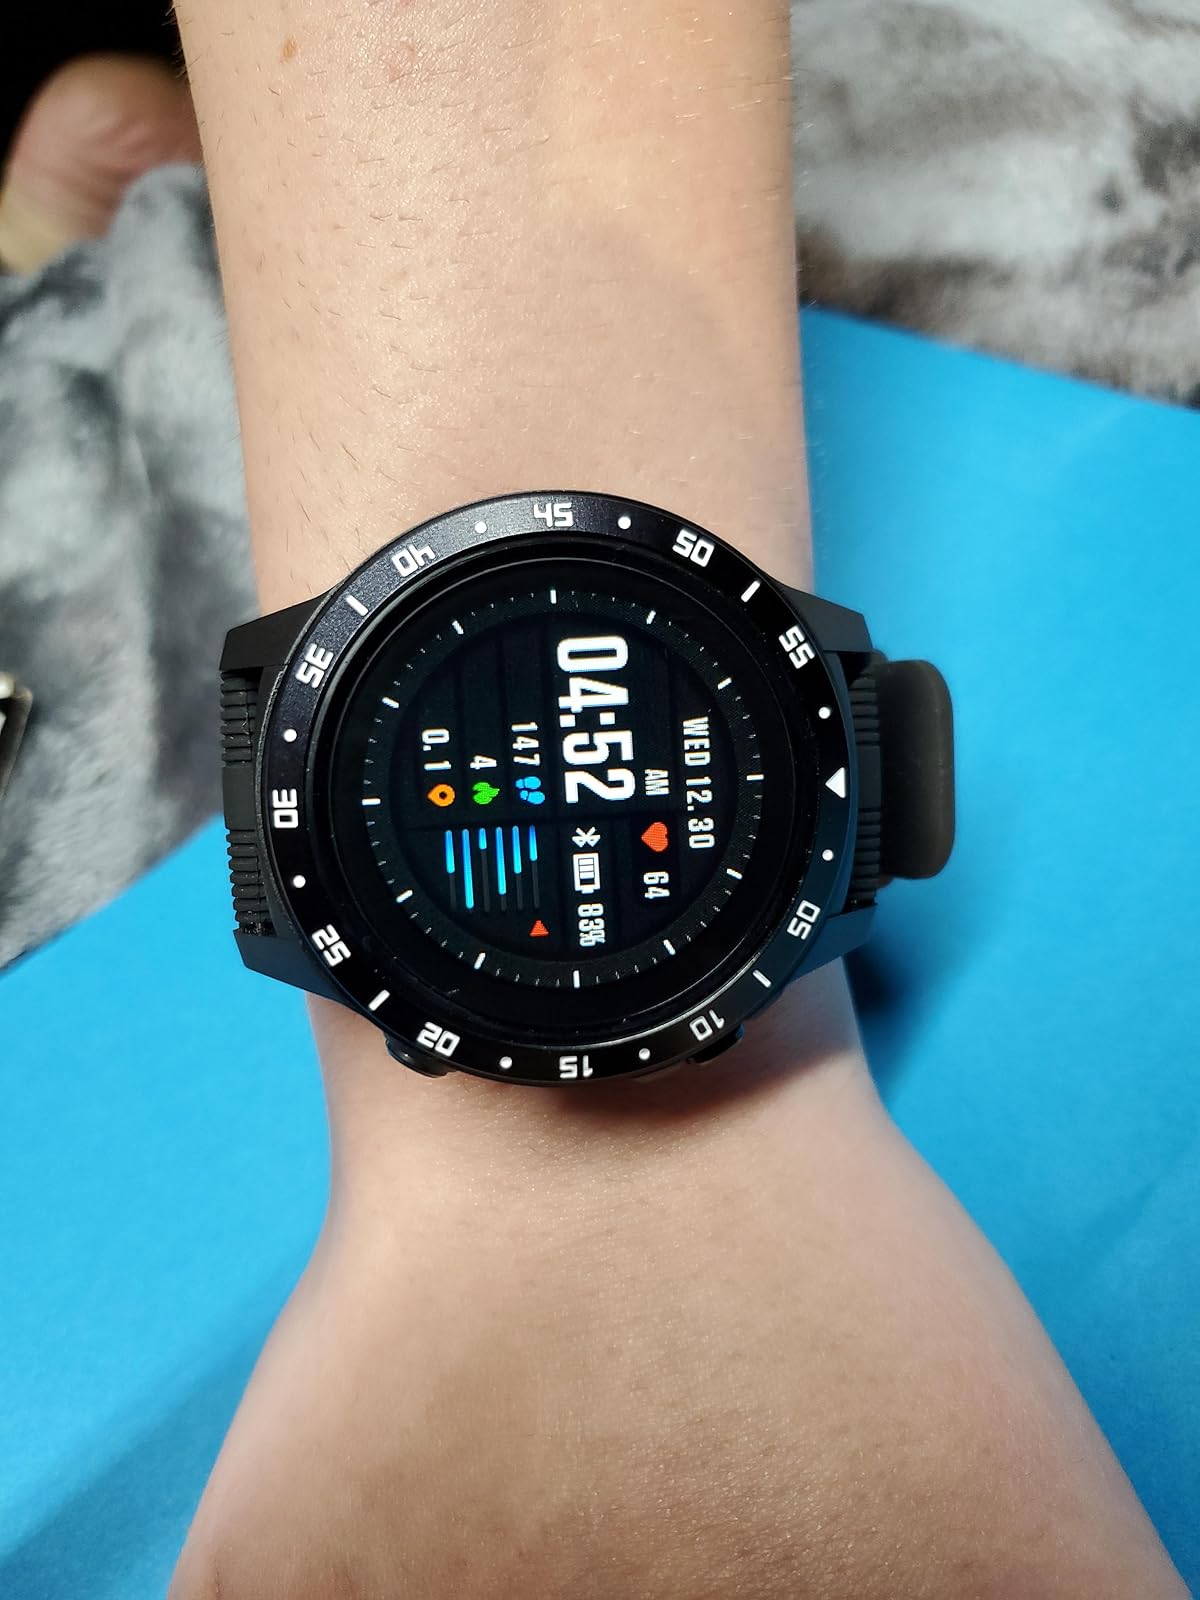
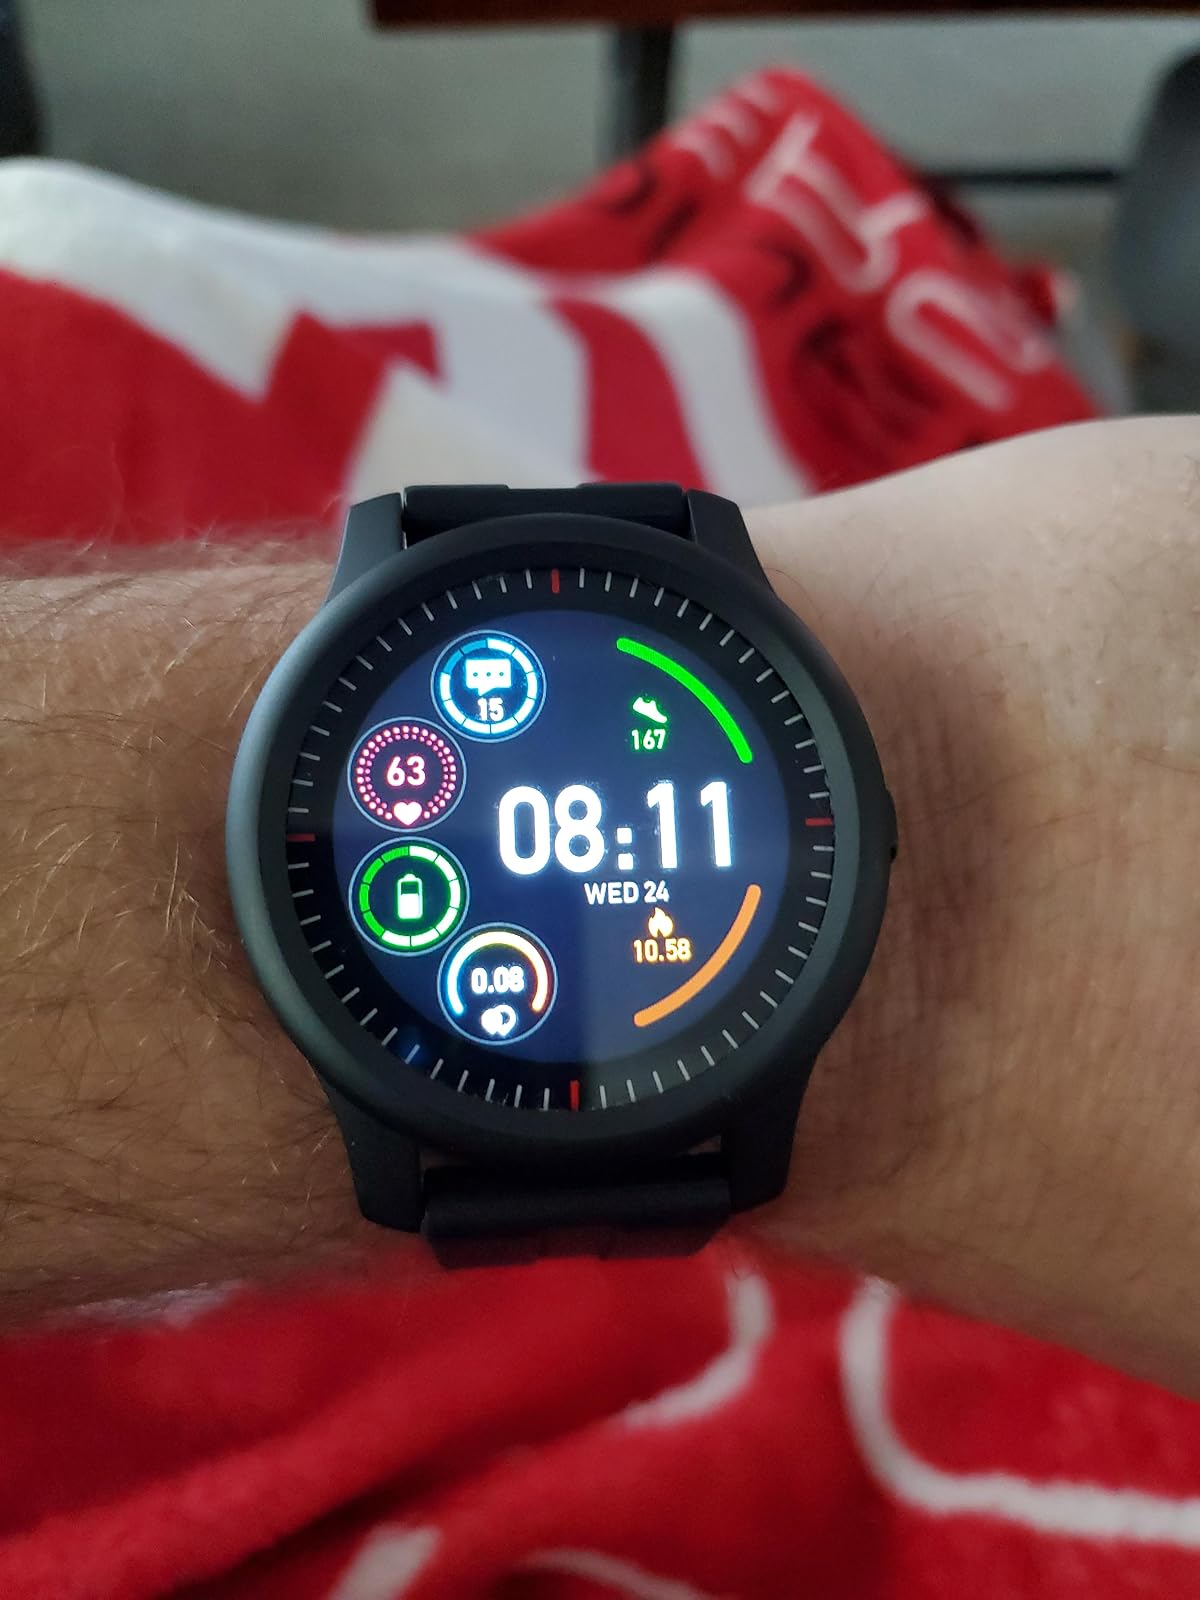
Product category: smartwatch
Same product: no